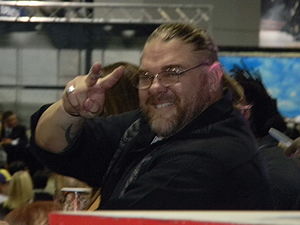
Bill DeMott
DeMott i 2013
Bill DeMott er en amerikansk fribryder kendt fra World Championship Wrestling som Hugh Morrus. Han er også kendt for hans store vægt, der dog ikke var i vejen for at han udførte sin moonsault fra toprebet – No Laughing Matter.